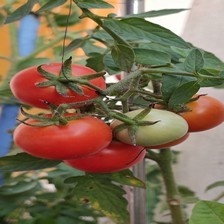
Label: tomato